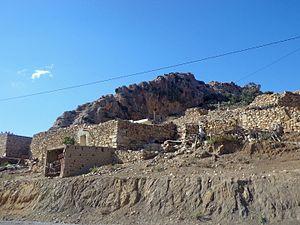
village de sidi medien